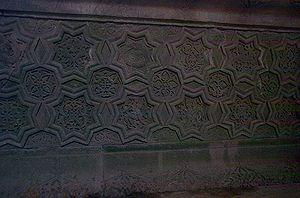
Makaravank ou monastère de Saint-Macaire est un monastère arménien situé près de la communauté rurale d'Achajur dans le marz de Tavush, en Arménie du nord-est. Il a été fondé au IXᵉ siècle sur un plateau boisé, et agrandi au XIIIᵉ siècle. Restauré au XXᵉ siècle, il a fait l'objet dans les années 2000 de mesures visant à consolider le sol sur lequel il est bâti.